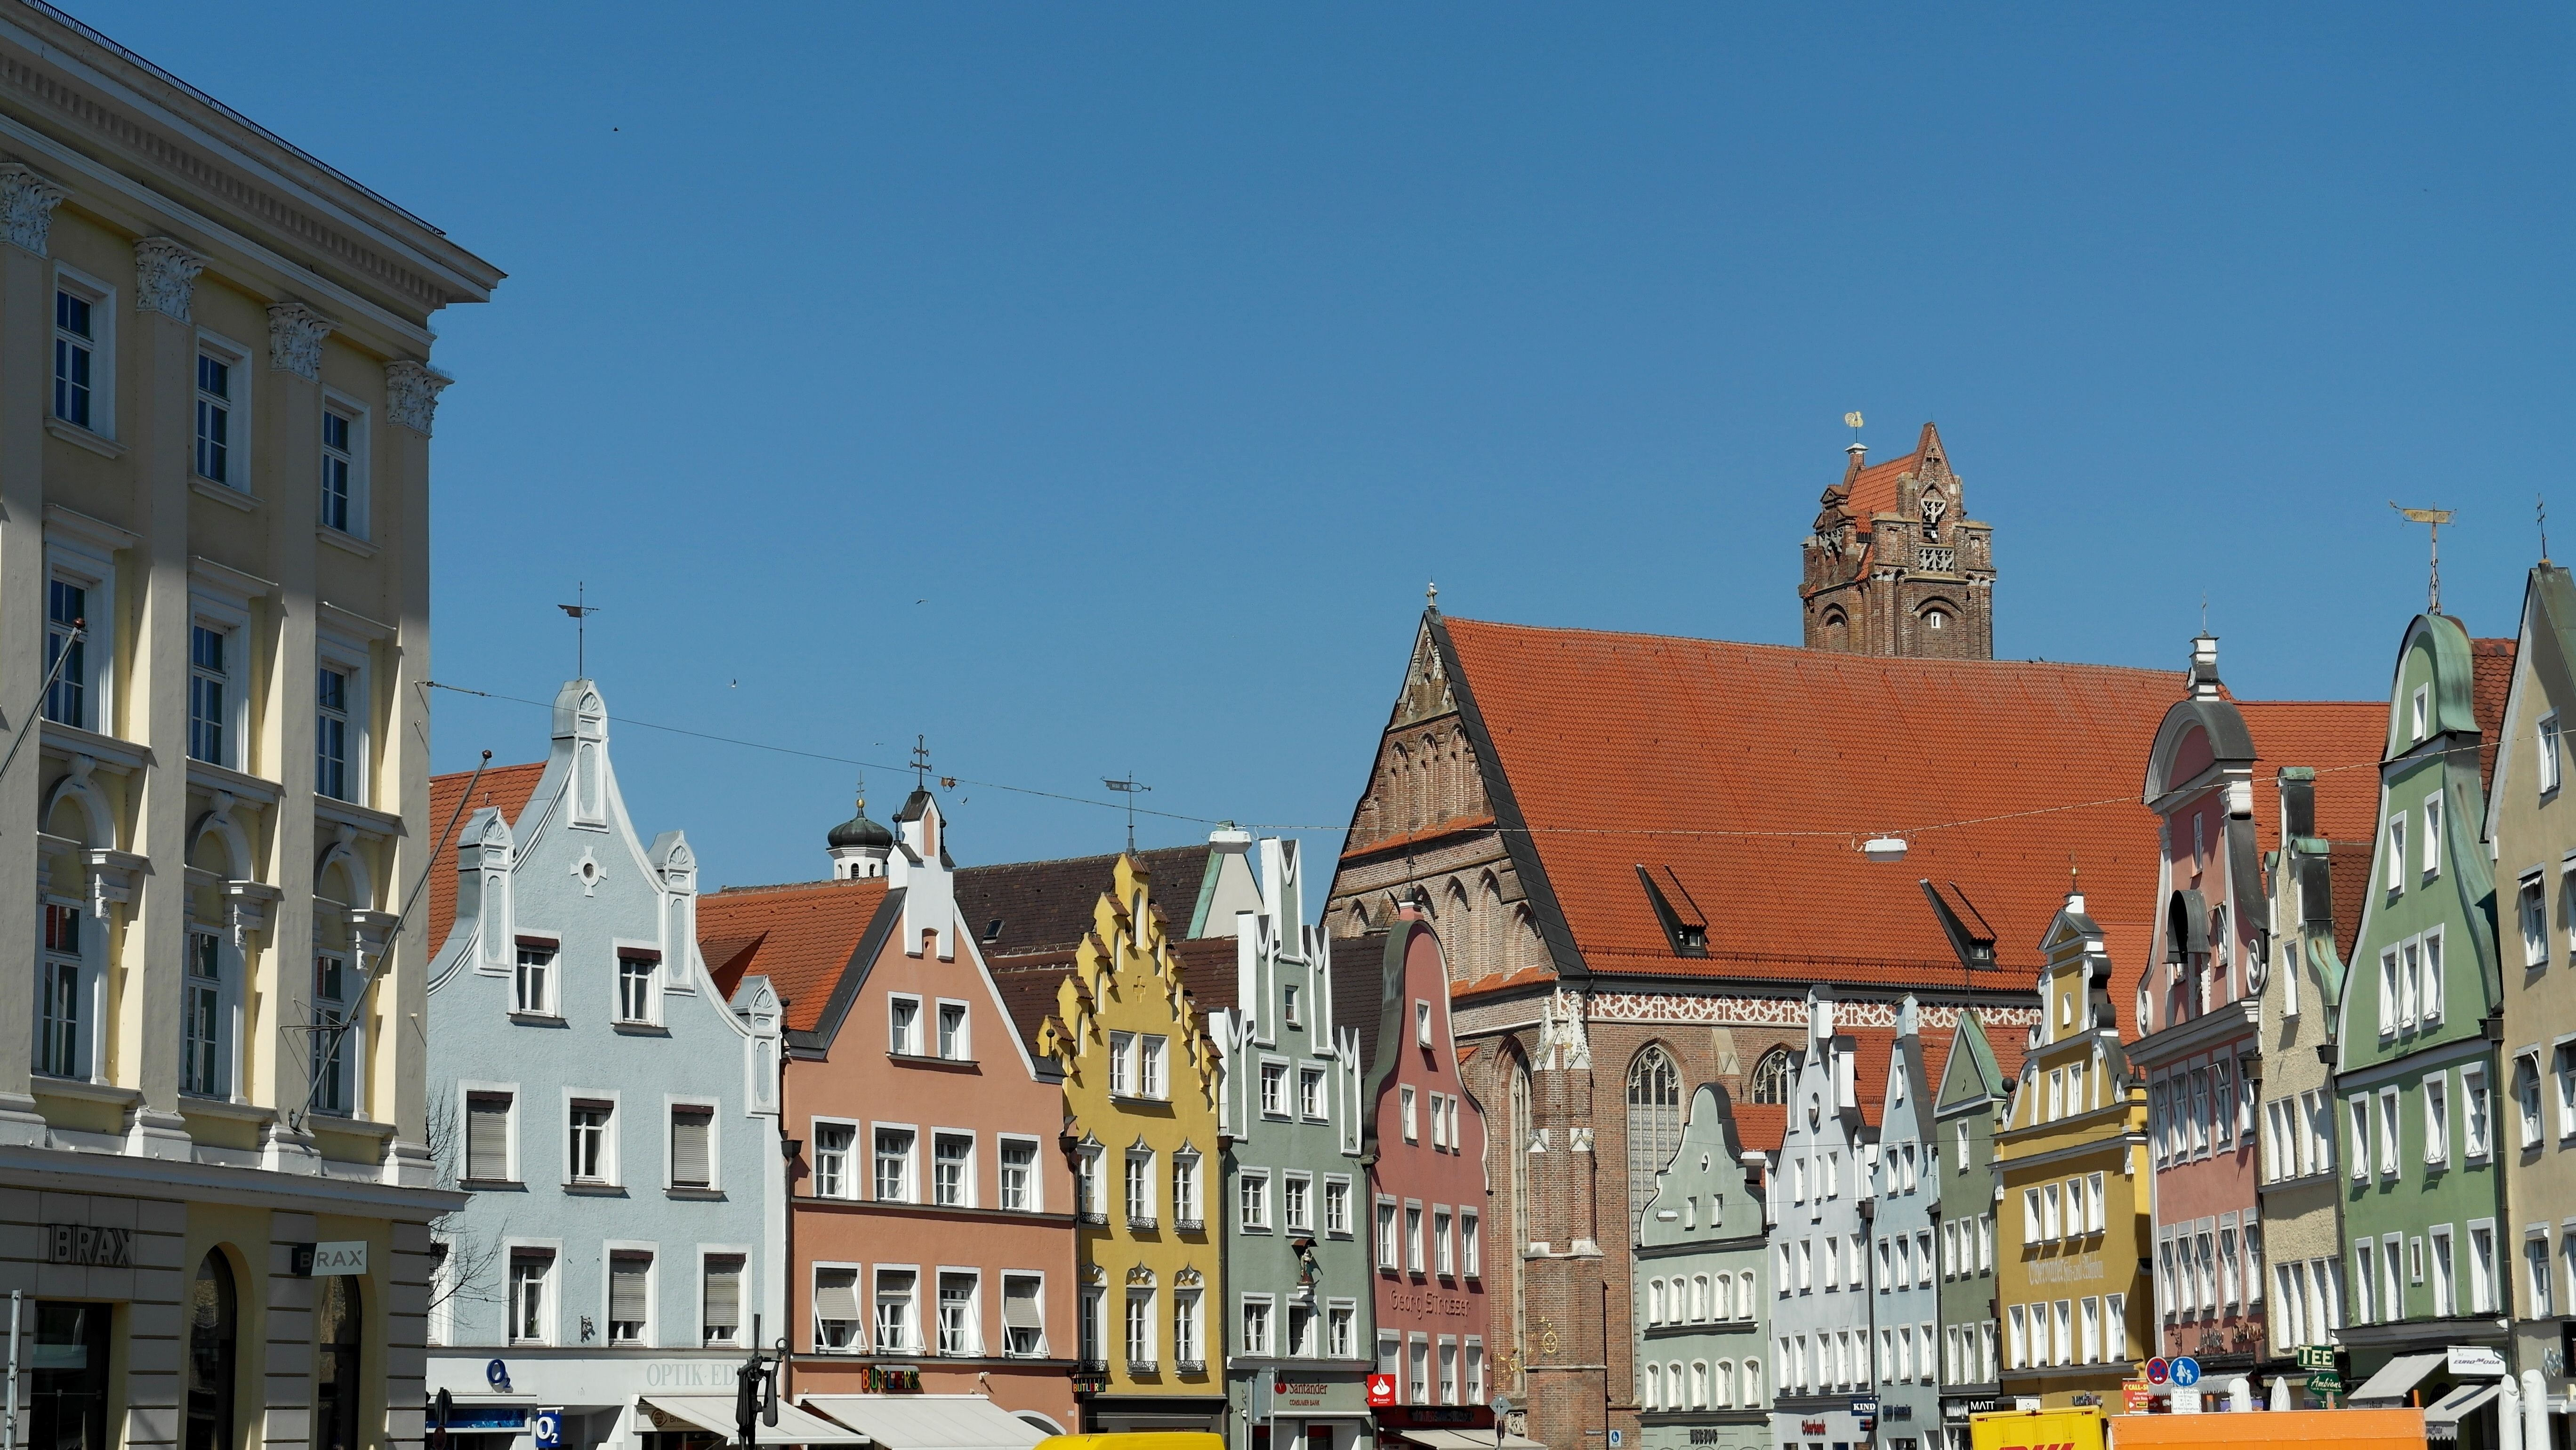
architecture, skyline, town, building, city, canal, cityscape, panorama, downtown, plaza, landmark, facade, tourism, waterway, places of interest, old town, germany, town square, bavaria, historically, middle ages, neighbourhood, facades, pedestrian zone, landshut, geographical feature, human settlement, eastern bavaria, southern bavaria